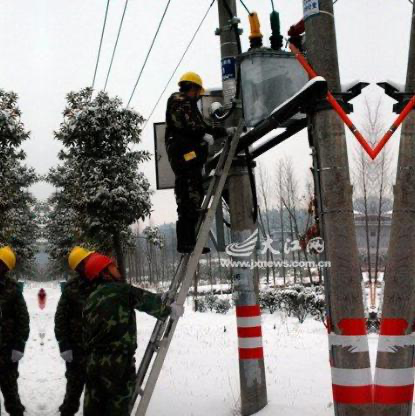
Objects in the image:
label: helmet
label: helmet
label: helmet
label: helmet